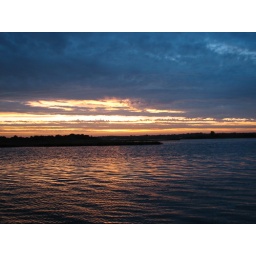
Cool blue clouds above the sunset